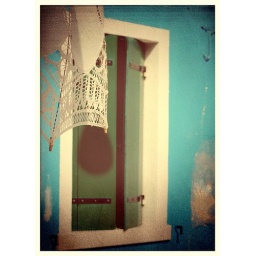
While my eyes go looking for flying saucers in the sky